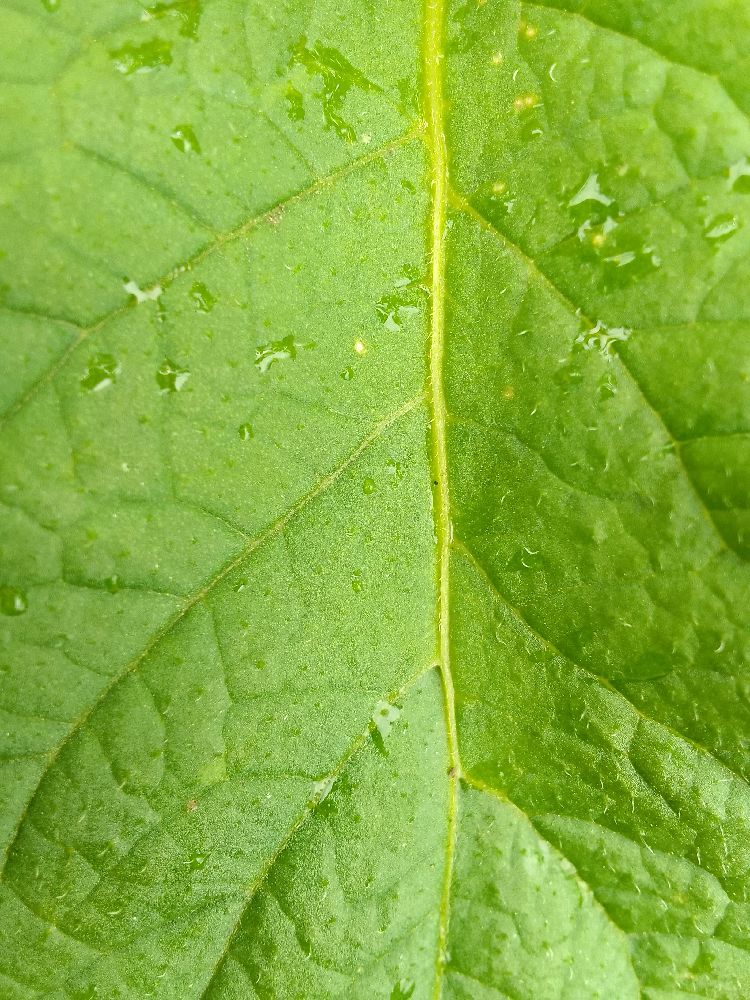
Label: Healthy